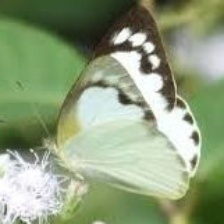
Species: ELBOWED PIERROT